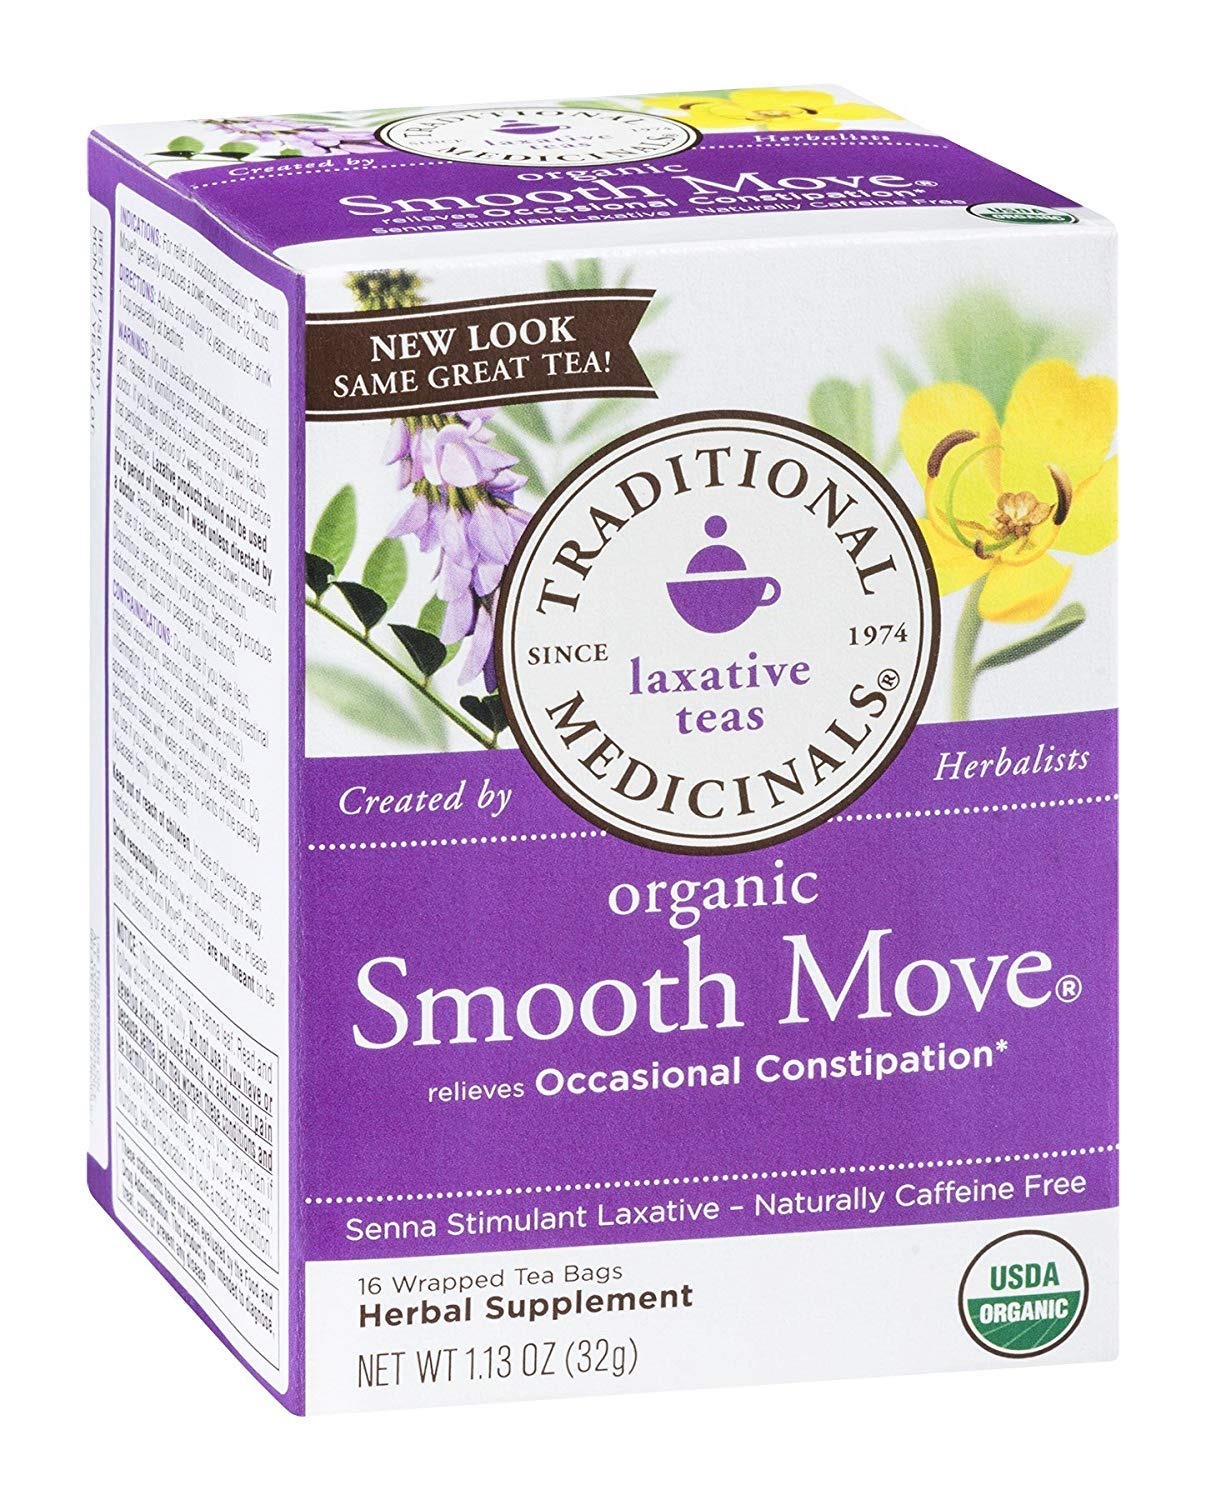
Item Name: Traditional Medicinals Tea Smooth Move Laxati
Bullet Point: ...
Value: 1.0
Unit: Count

Price: 5.49